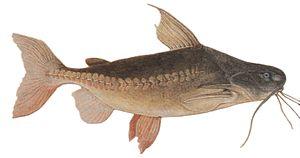
La province de Corrientes est une province du nord-est de l'Argentine, dont la capitale est la ville de Corrientes. Au nord comme à l'ouest elle est délimitée par le Río Paraná, qui la sépare du Paraguay et des provinces du Chaco et de Santa Fe ; sa frontière orientale est constituée par le río Uruguay, qui la sépare de la République d'Uruguay et du Brésil ; les rivières Guayquiraró et Mocoretá délimitent sa frontière sud avec la province d'Entre Ríos. Au nord-est se trouve sa seule frontière artificielle, qui la sépare de la province de Misiones.
La province de La Pampa est une province du centre de l'Argentine. Elle est bordée à l'ouest par la province de Mendoza, au sud par le Río Colorado qui la sépare de la province de Río Negro, à l'est par celle de Buenos Aires et au nord par la province de San Luis et celle de Córdoba. Sa capitale est Santa Rosa.
La province de Santiago del Estero est une province de l'Argentine, située dans la région du Gran Chaco, dans le centre-nord du pays. Sa capitale est la ville de Santiago del Estero. En 2010 la population recensée se montait à 896 461 habitants. En 2018 sa population était estimée à 958 000 habitants.